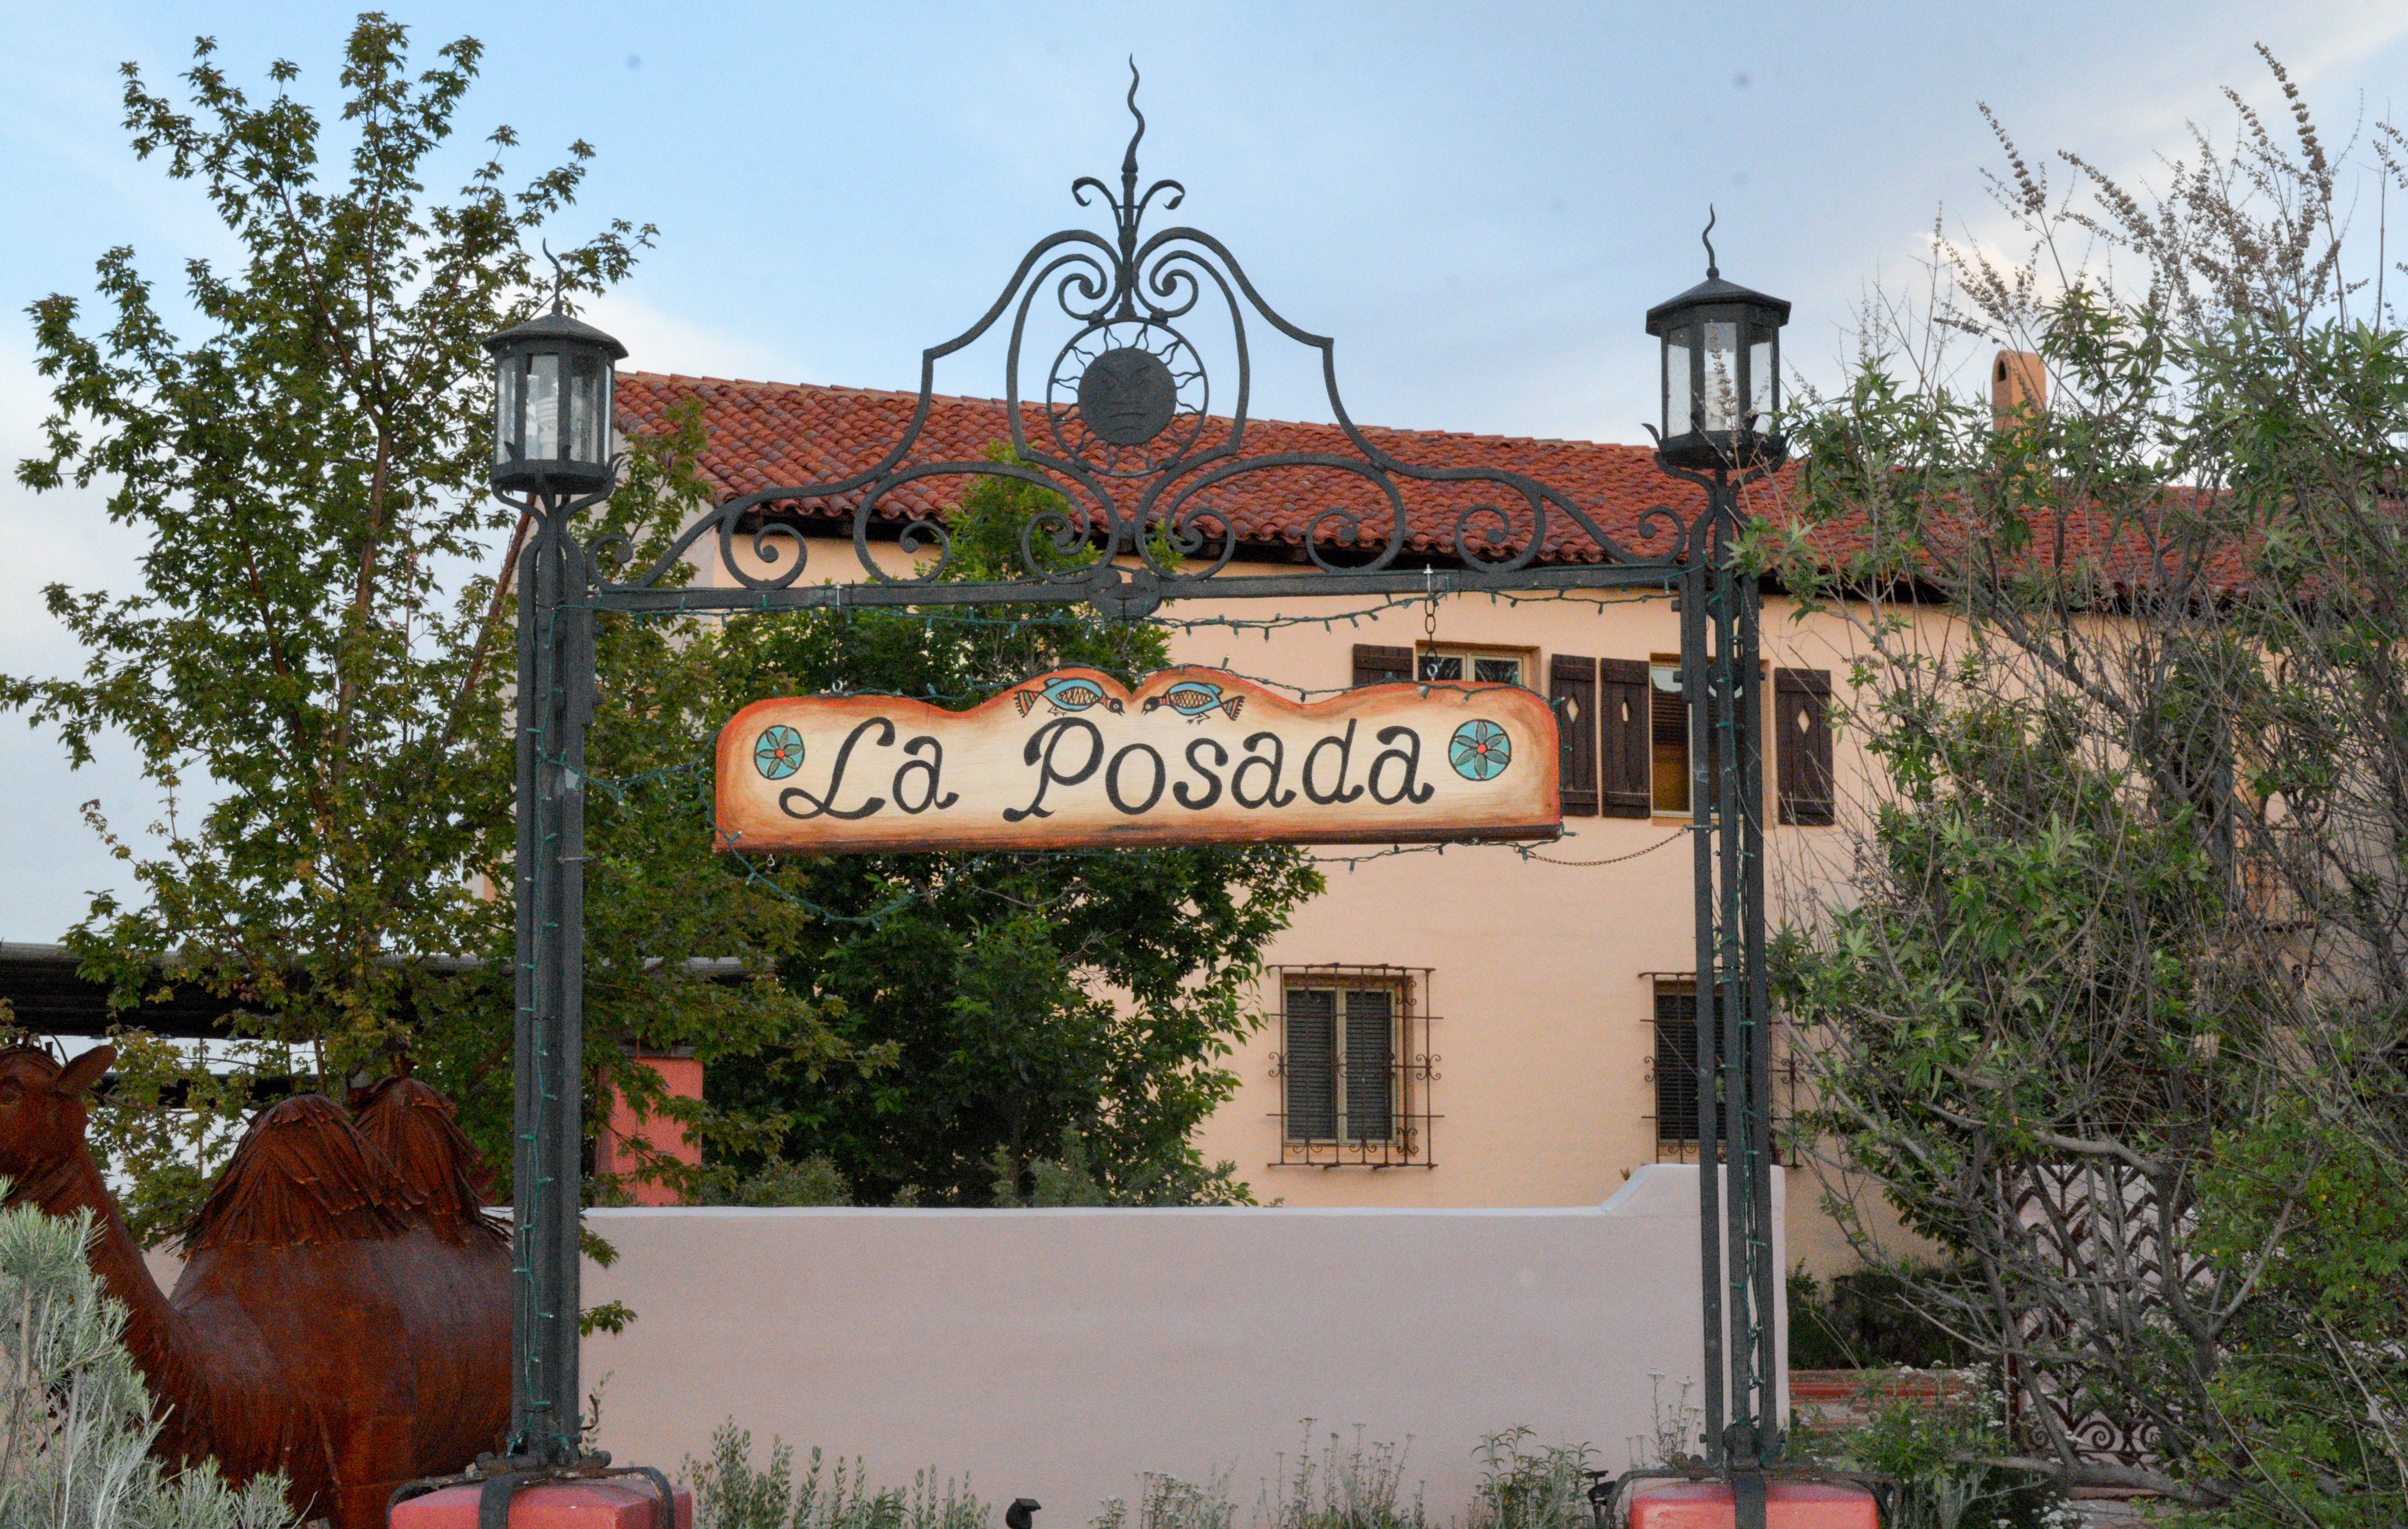
town, restaurant, village